Zebra crossing

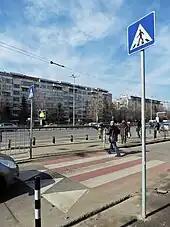
Red-and-white zebra crossing in Sofia, Bulgaria

The origin of the zebra title is debated. It is generally attributed to British MP James Callaghan who, in 1948, visited the country's Transport and Road Research Laboratory which was working on a new idea for safe pedestrian crossings. On being shown a black and white design, Callaghan is said to have remarked that it resembled a zebra. Callaghan did not himself claim authorship of the term.